Daniel Raap

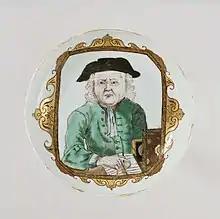
Daniel Raap

Daniël Raap (Amsterdam, 1703 – Amsterdam, 10 January 1754) was a porcelain merchant who played a leading role during the Orangist revolution in the Netherlands of 1747–1751.